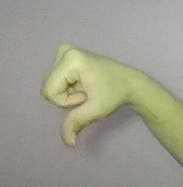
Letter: waw